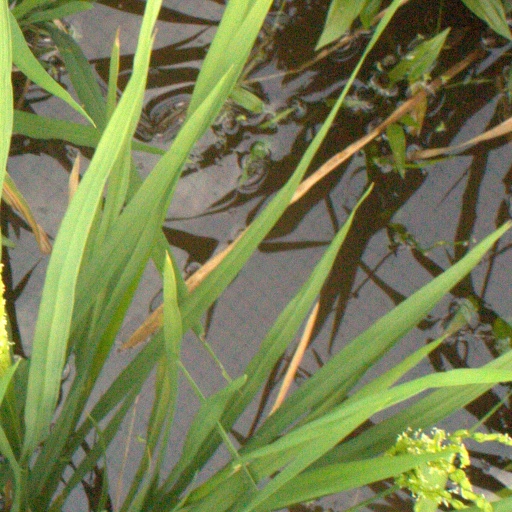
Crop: rice